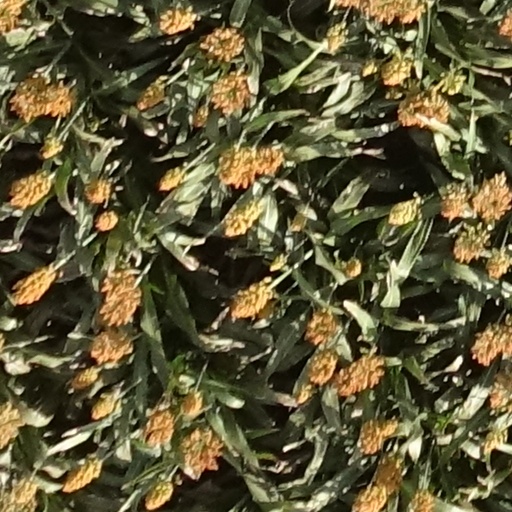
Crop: sorghum